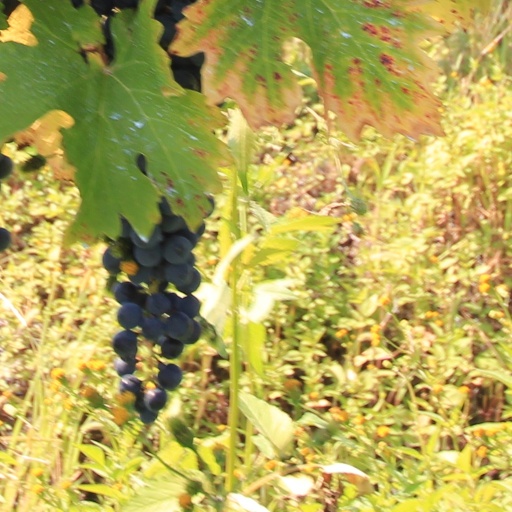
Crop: grape